Eil, Cologne

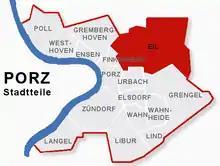
Location of Eil within the city district of Porz

Eil is a suburb of Cologne, Germany located in the city district of Porz, south-east of the city center. With an area totalling 16,24 km, it is the largest suburb in the city, although not all of the land is built up.